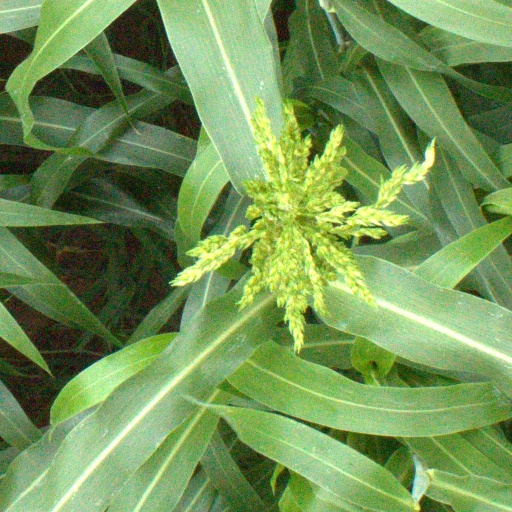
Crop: sorghum